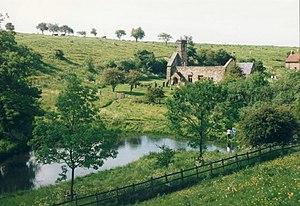
Un village médiéval déserté est un village abandonné au Moyen Âge. En France, plusieurs villages ont été sondés partiellement ou entièrement et par des chercheurs de multiples disciplines.
Les Wolds du Yorkshire sont un massif de petites collines des comtés du Yorkshire de l'Est et du Yorkshire du Nord, dans le Nord-Est de l’Angleterre. Ce nom est aussi celui du district où elles se situent.